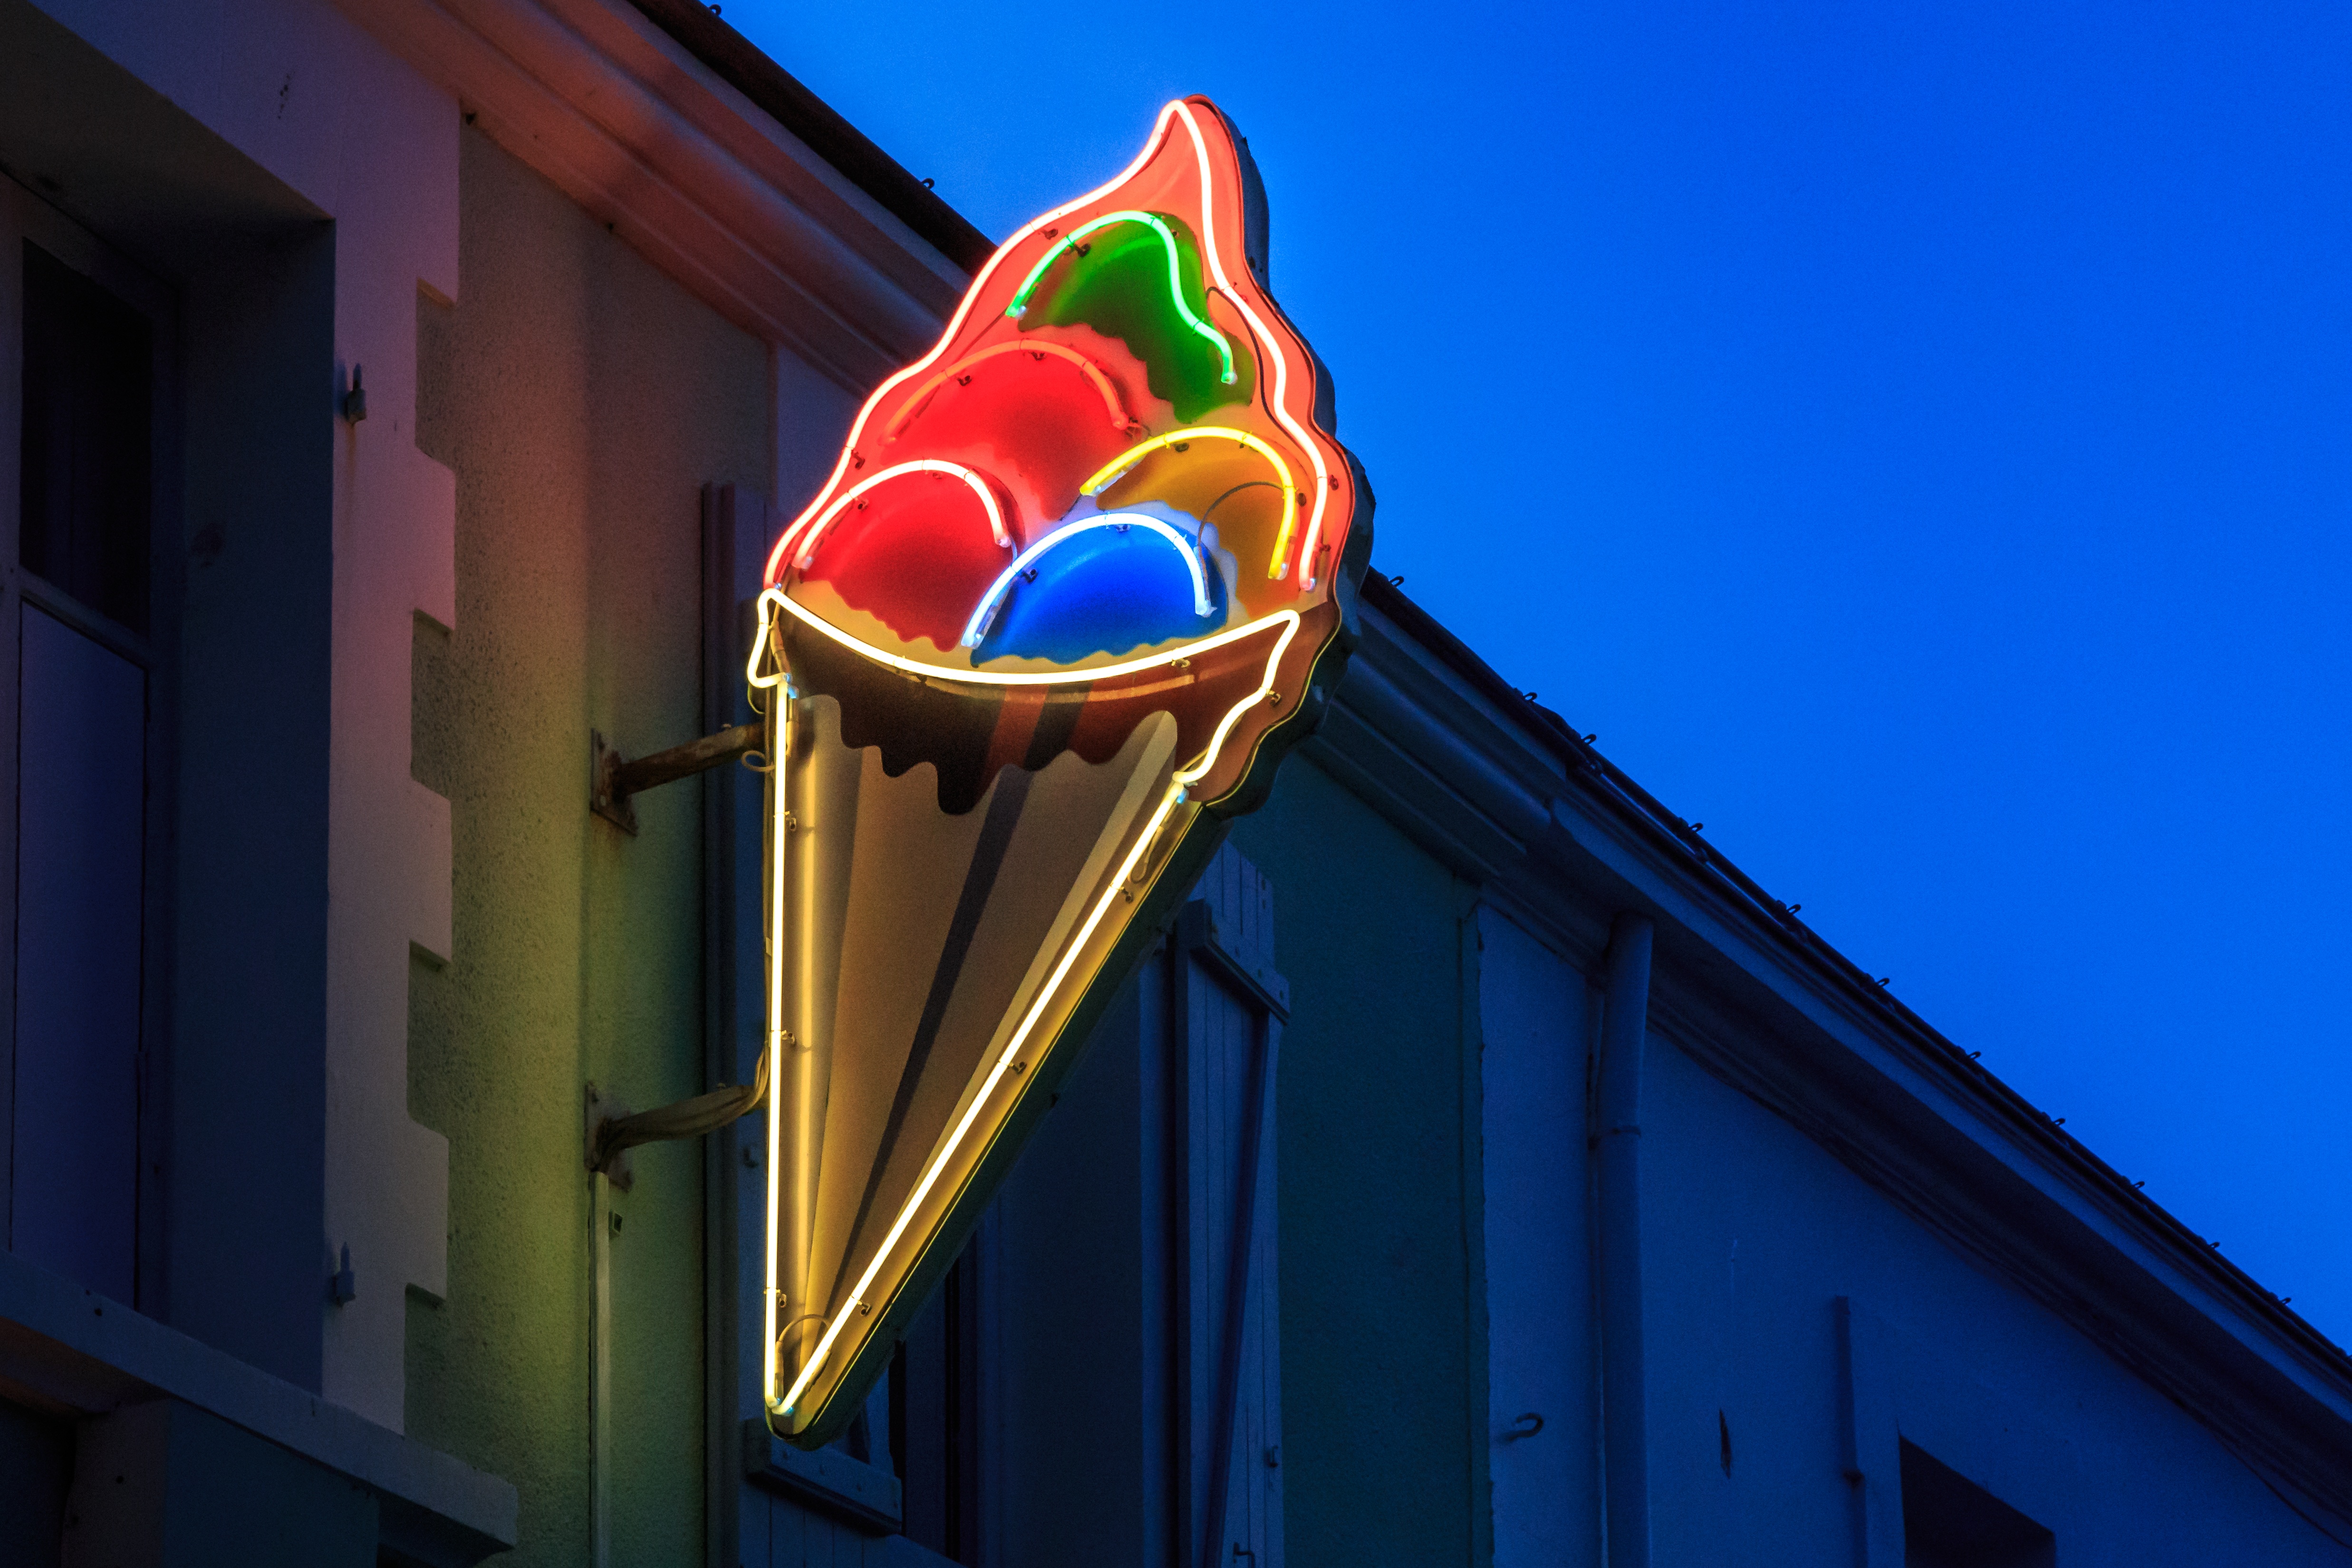
light, sky, night, reflection, red, color, blue, street light, yellow, lighting, shape